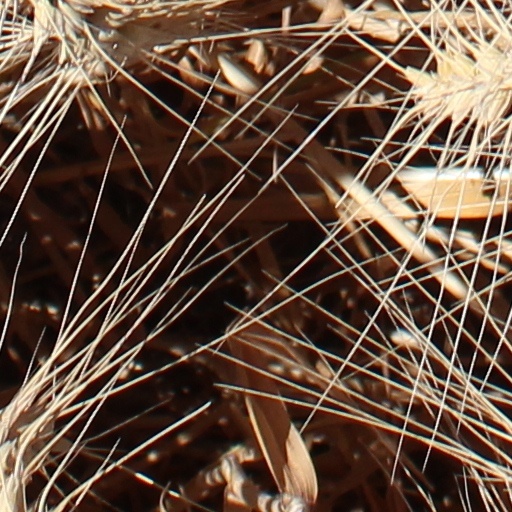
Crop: wheat